Labbamolaga Church

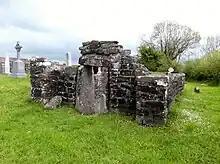
Oblique view

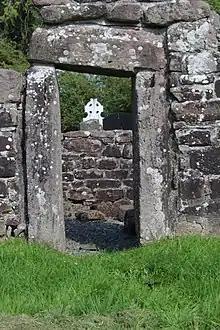
Doorway

The oratory is rectangular (6.33 × 4.45 m) with antae. The west door is formed by three large stones which may have been taken from the nearby megaliths, signifying Christian replacement of the old gods.